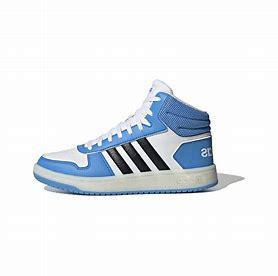
Brand: adidas
Model: neo Adidas NEO Hoops 2